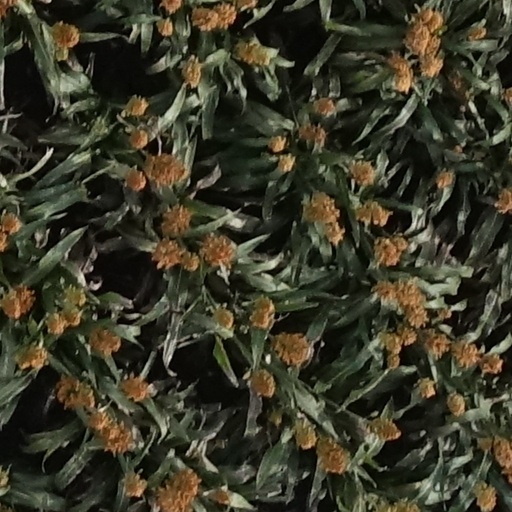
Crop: sorghum